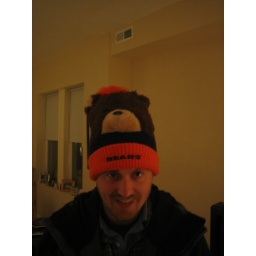
A bears hat with a bear on it. Only when your team is in the super bowl.